Afghanistan–Iran relations

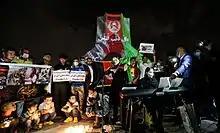
The Azadi Tower in Tehran was lightened with the Afghan flag to show solidarity with victims of the 2021 Kabul school bombing.

In December 1979, the Soviet Union sent around 100,000 troops to the Democratic Republic of Afghanistan to assist the PDPA government against a nationwide mujahideen insurgency. The mujahideen were made up of various groups that were trained by Pakistan, Saudi Arabia, and the United States. A number of revolutionary Shi'a groups took control of parts of Hazarajat in 1979 in opposition to the mujahideen groups, and had ties to the Iranian government. After the death of Khomeini in 1989, the Iranian government encouraged many of the Shi'a groups to combine and establish the Hezb-e Wahdat, hoping that they would be included in international negotiations. Between the Soviet Union's withdrawal in February 1989 and the fall from power of president Najibullah in April 1992, Iran supported the PDPA government. In the words of historian Barnett Rubin, "Iran saw the Soviet-backed Kabul government as the main force blocking the takeover of Afghanistan by Sunni Wahhabi parties backed by these three countries [Pakistan, Saudi Arabia, and the United States]. Although it continued to support Shia parties politically, it did not support their making war on the Najibullah government." In the meantime, over a million Afghan refugees were allowed to enter Iran.